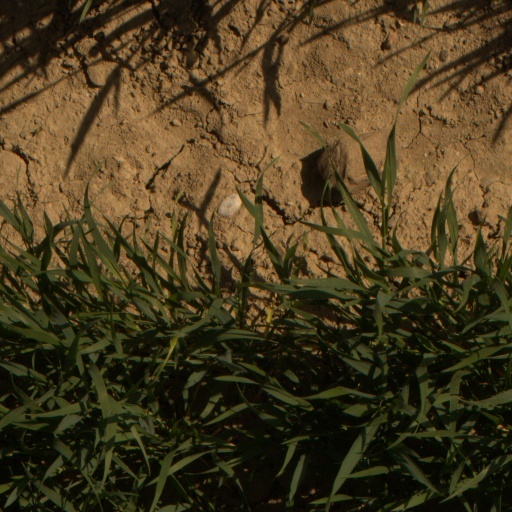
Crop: wheat